The Yellow Typhoon

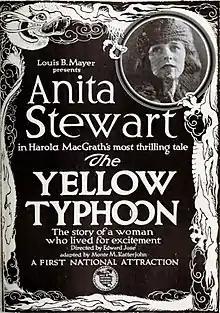
Advertisement

The Yellow Typhoon is a 1920 American silent drama film directed by Edward José and written by Monte M. Katterjohn. It is based on the 1919 novel "The Yellow Typhoon" by Harold MacGrath. The film stars Anita Stewart, Ward Crane, Donald MacDonald, Joseph Kilgour, George Fisher, and Ed Brady. The film was released on May 3, 1920, by First National Exhibitors' Circuit.